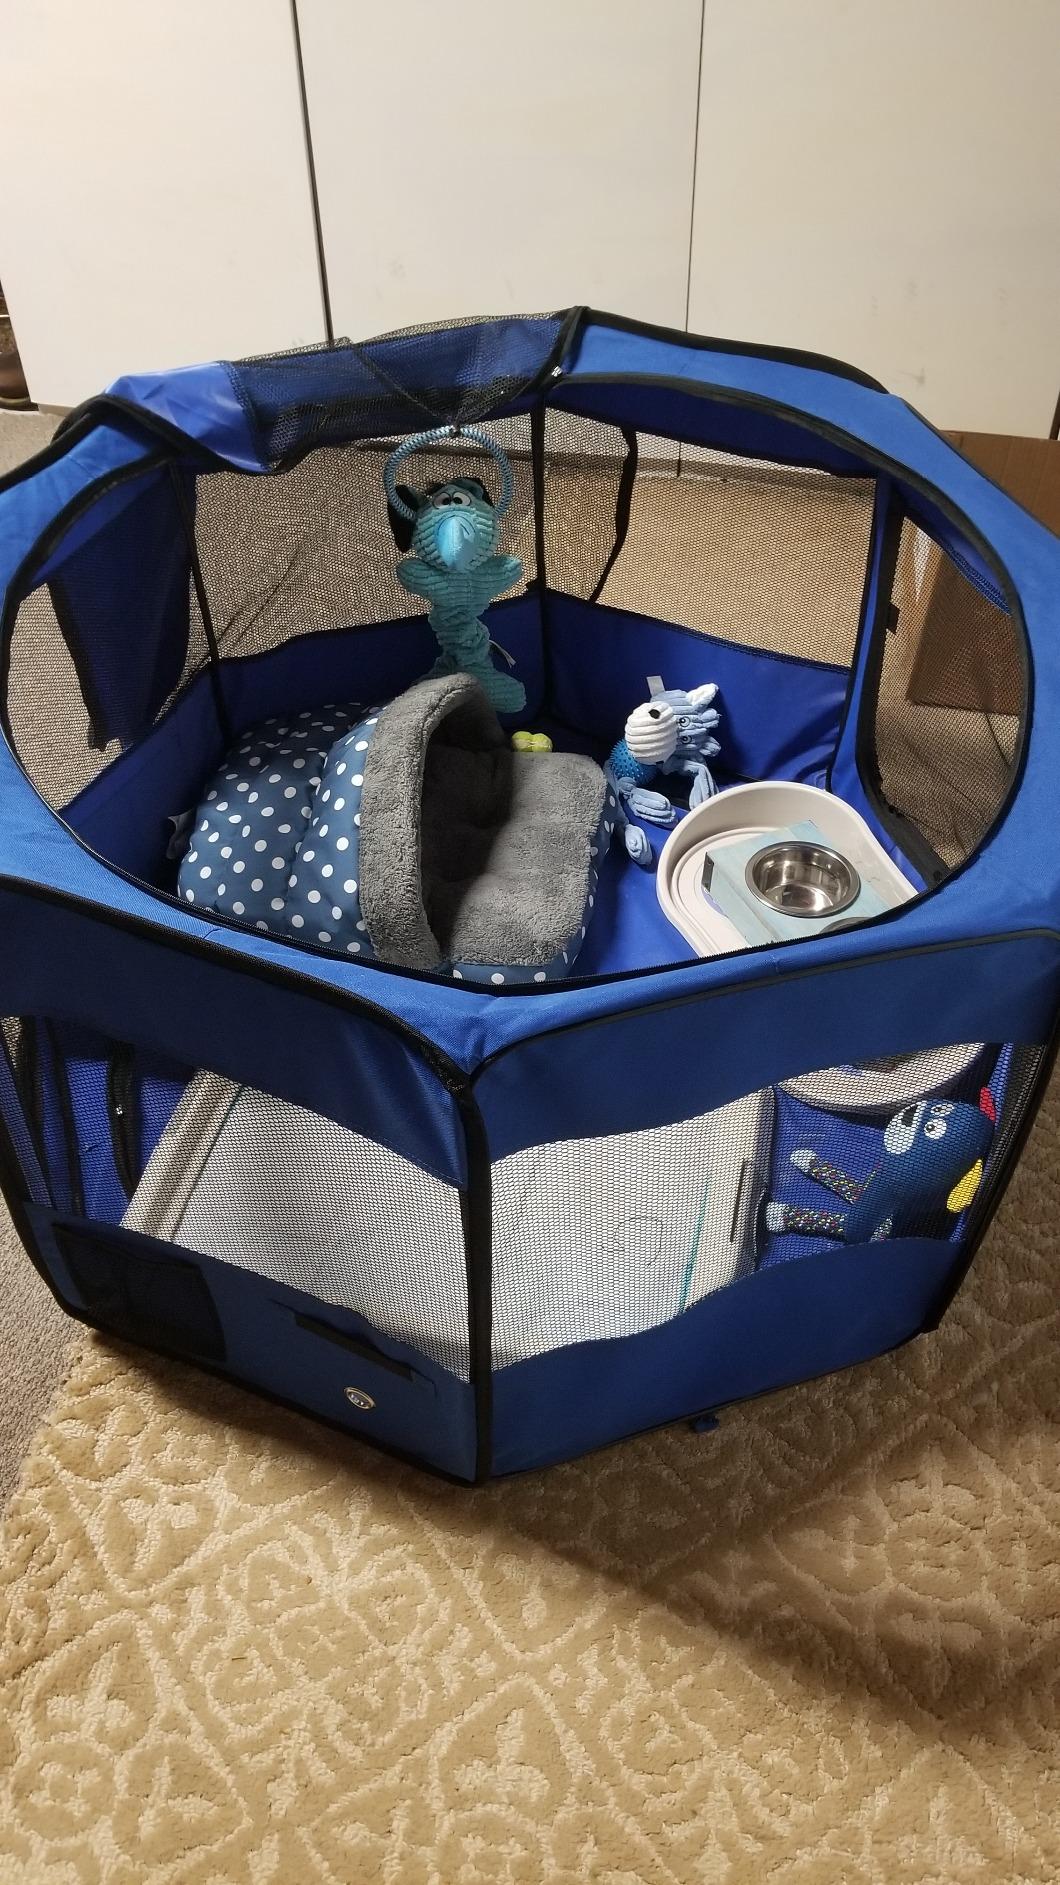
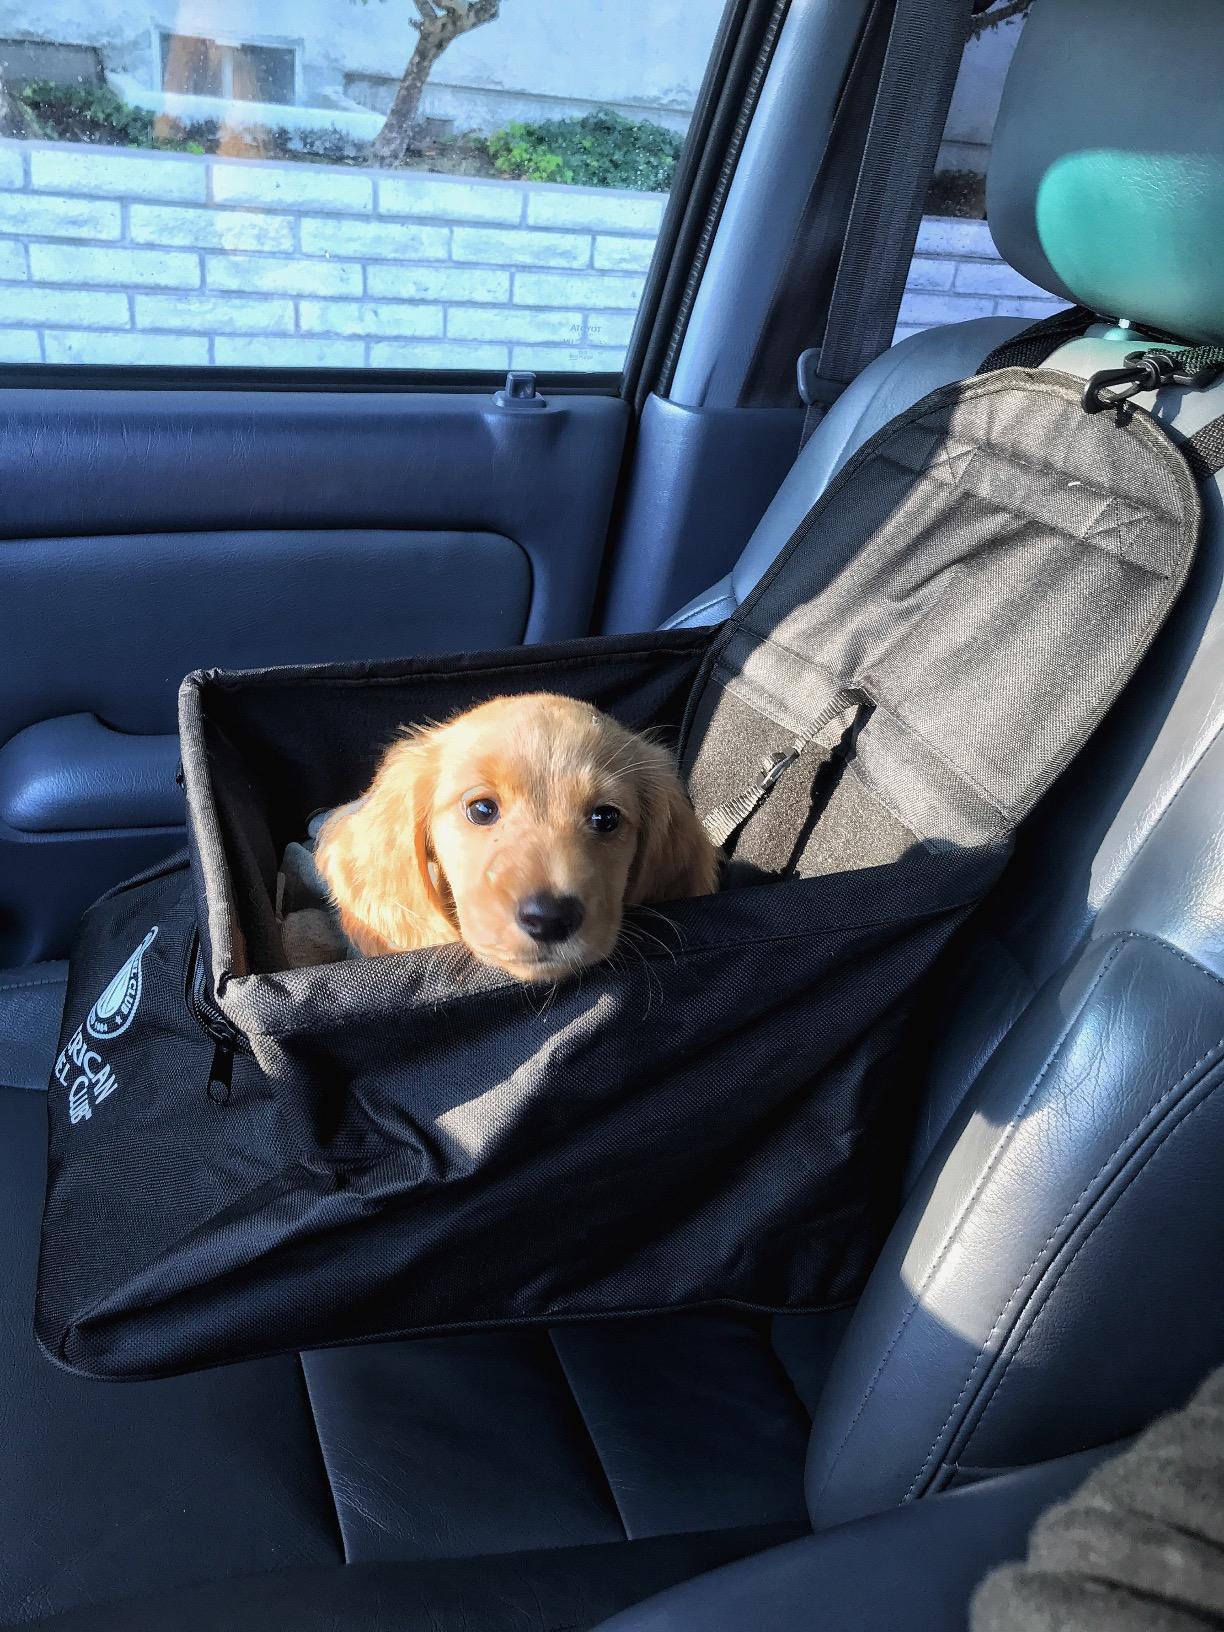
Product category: items_kennel
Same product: no